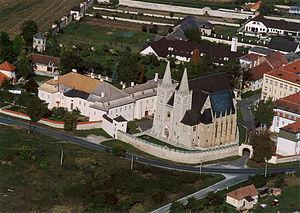
Spišské Podhradie est une ville de la région de Prešov en Slovaquie, dans la région historique de Spiš.
Spišská Kapitula est un village de la commune de Spišské Podhradie en Slovaquie célèbre pour être depuis le XIIᵉ siècle le centre religieux de la région de Spiš.
La Cathédrale Saint-Martin est une cathédrale située à Spišská Kapitula, partie de la ville de Spišské Podhradie en Slovaquie. Elle fut construite de 1245 à 1273. C'est la cathédrale du diocèse de Spiš.